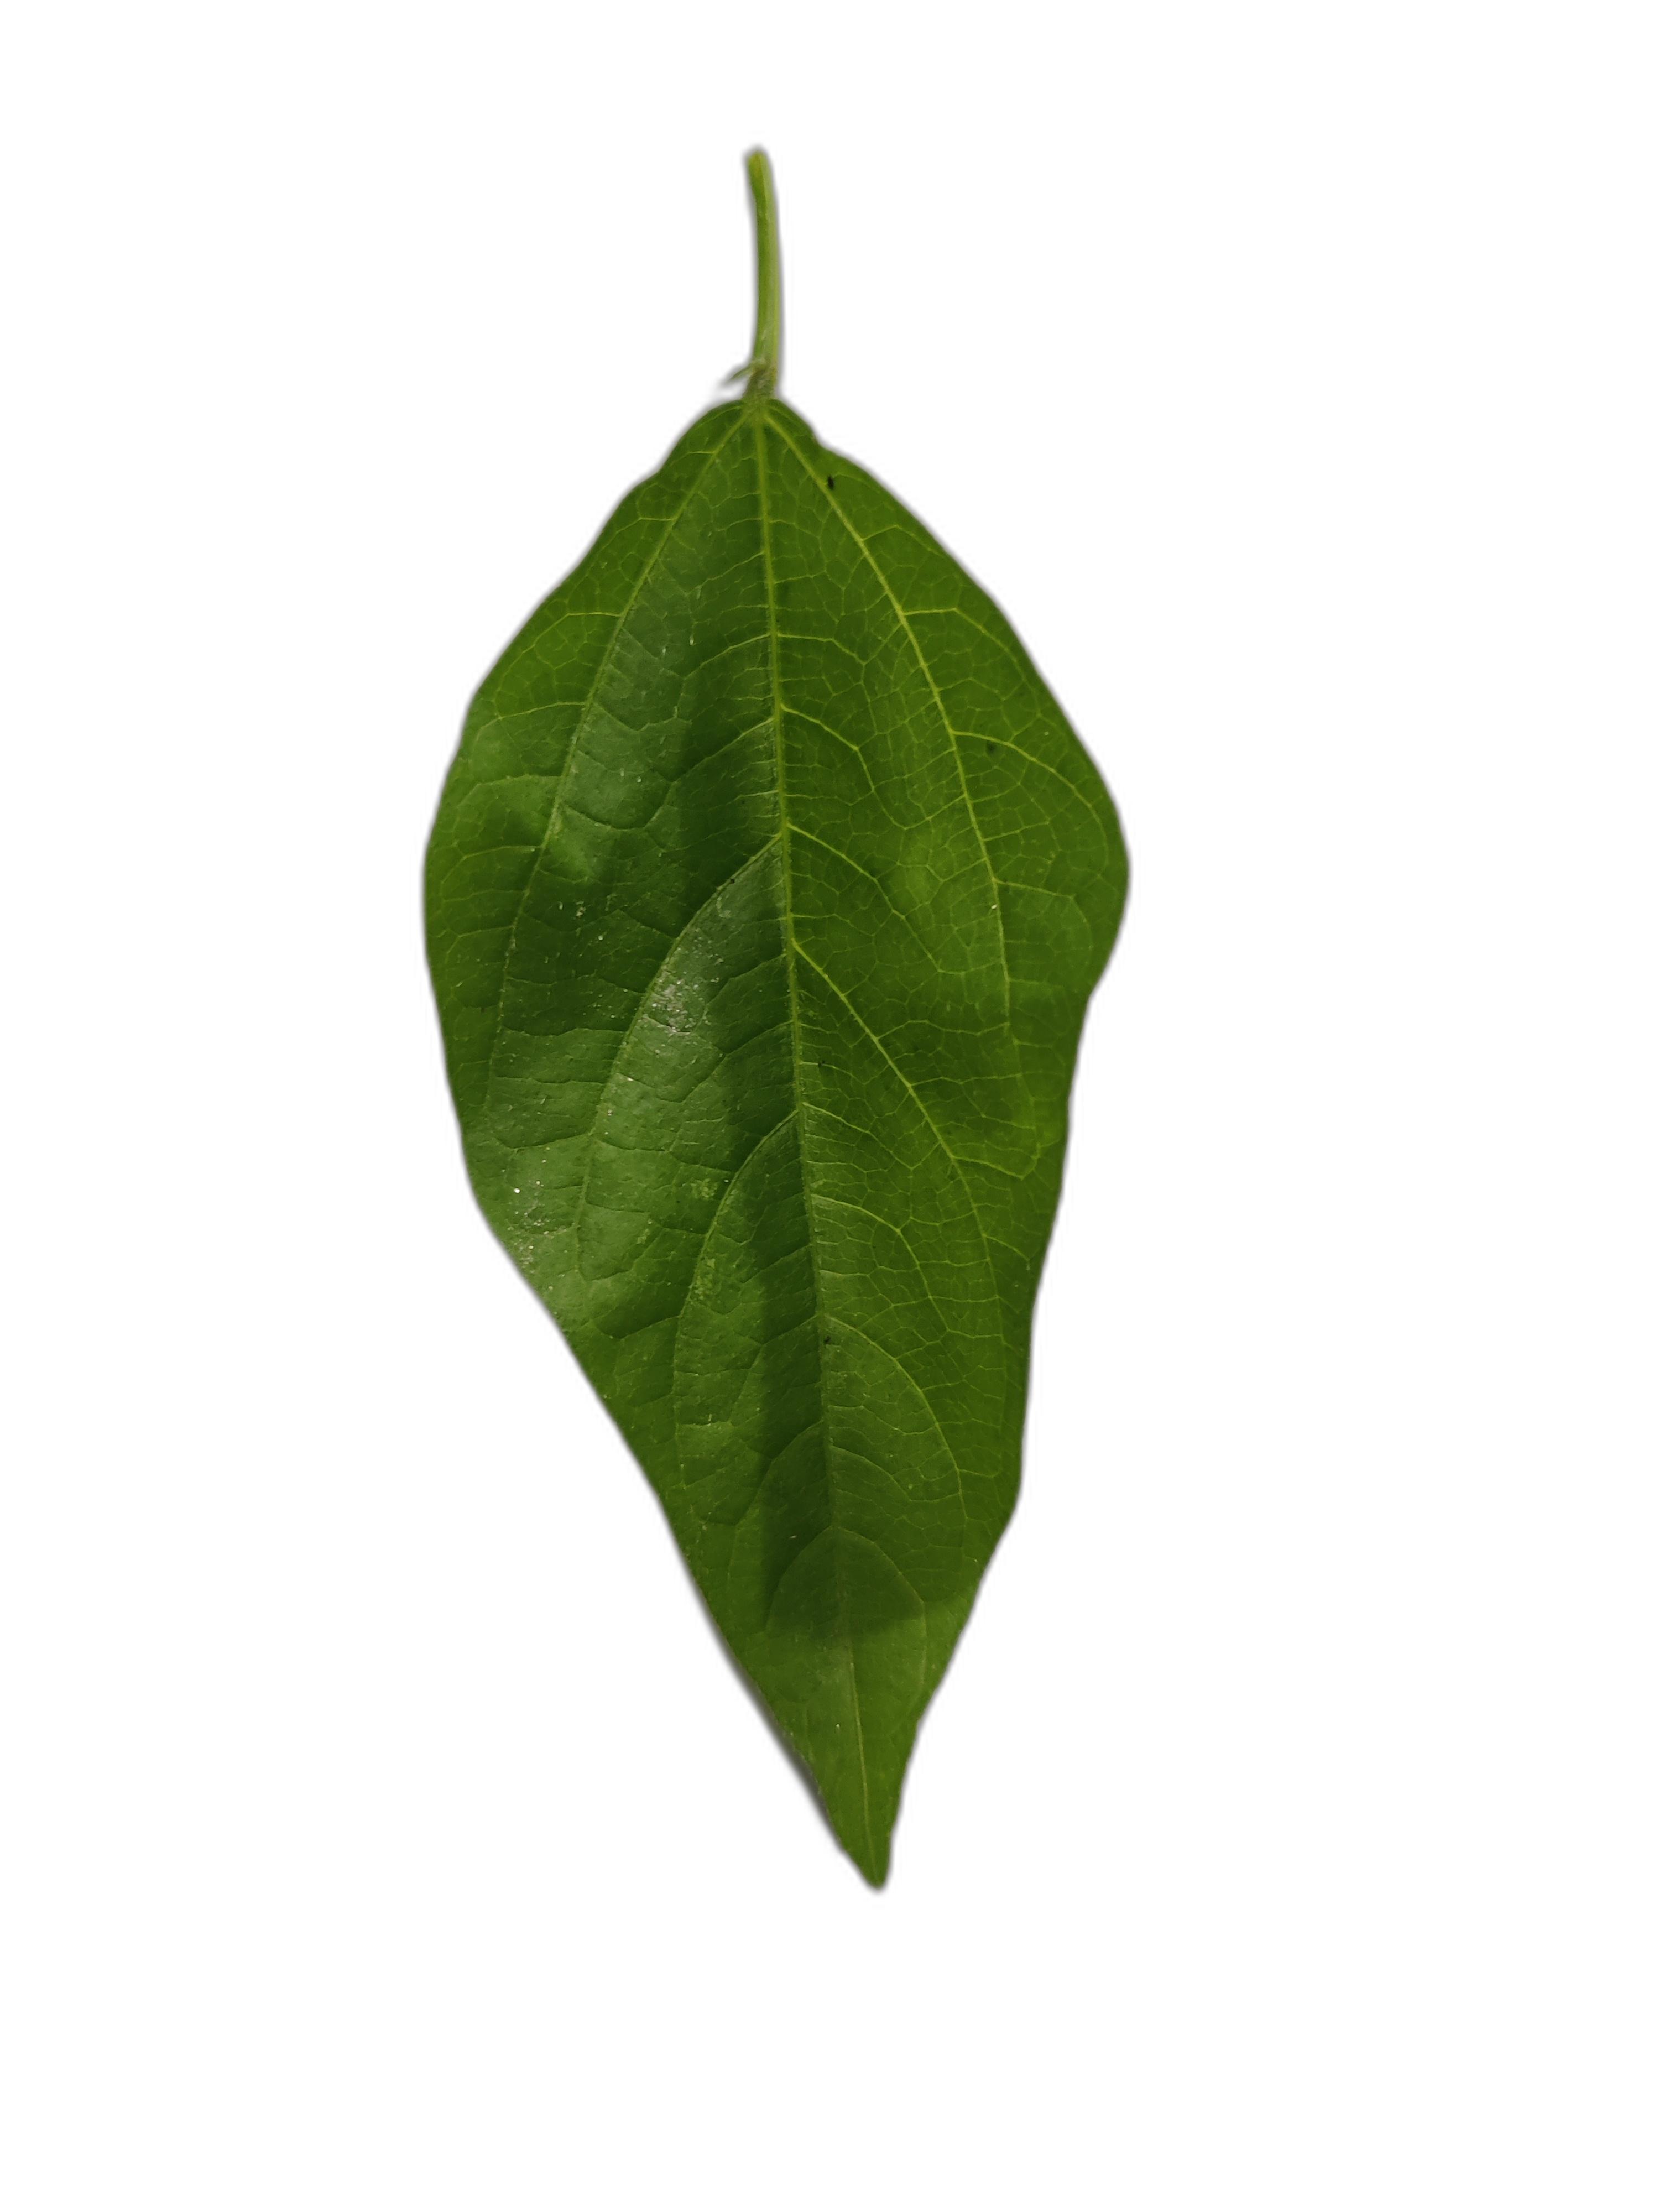
Label: Healthy